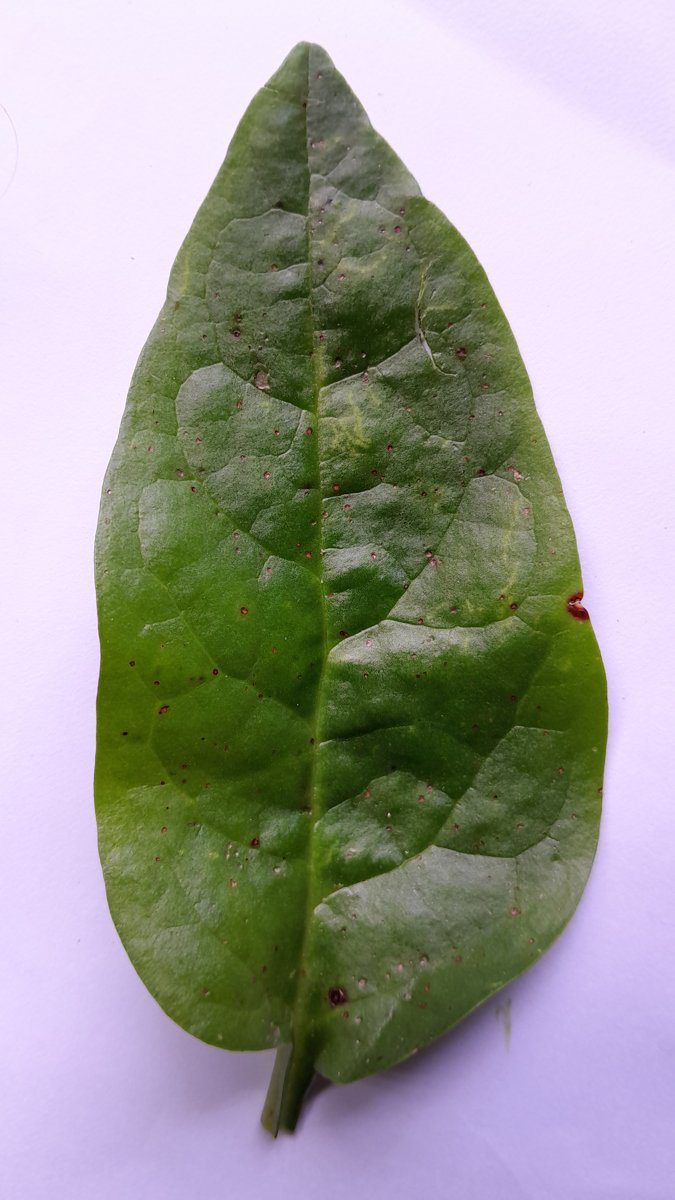
Label: Bacterial-Spot